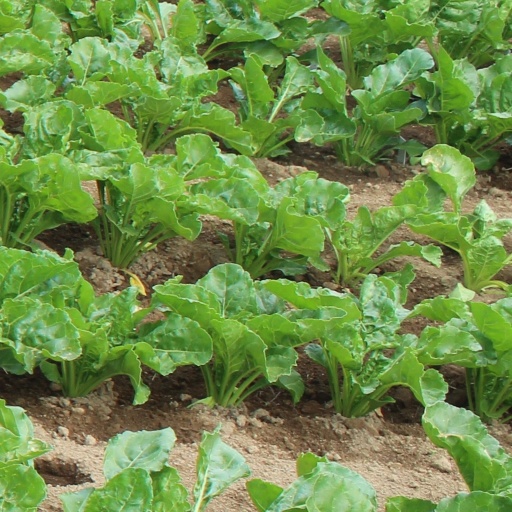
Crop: sugar beet